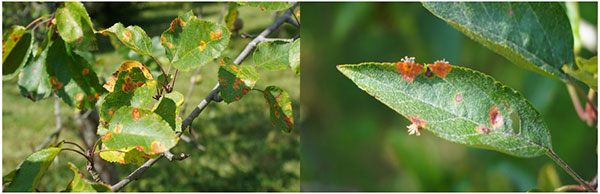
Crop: apple
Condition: rust